François Pierre Joseph Amey

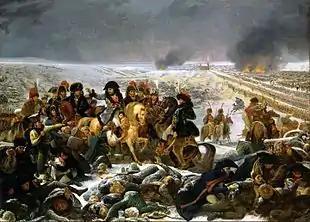
VII Corps suffered very heavy losses at Eylau.

Amey was put in command of the Ardennes department in the 2nd Military Division until 1806. At the beginning of the War of the Fourth Coalition in September 1806, he was put in command of an infantry brigade in Étienne Heudelet de Bierre's 2nd Division in Marshal Pierre Augereau's VII Corps. The brigade consisted of three battalions of the 7th Light Infantry Regiment. The 7th Light was engaged at the Battle of Jena on 14 October 1806. He fought at the Battle of Golymin on 26 December 1806 and the Battle of Eylau on 7–8 February 1807 where he was wounded. At Eylau, the VII Corps suffered such heavy losses that it was dissolved and its survivors distributed to other corps. Amey became governor of Elbing and later took command of a brigade in Claude Carra Saint-Cyr's division of Marshal Jean-de-Dieu Soult's IV Corps.